Jamshid Ansari

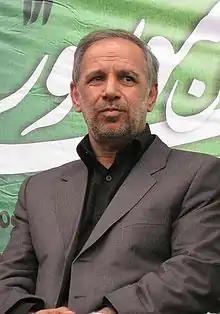
Jamshid Ansari

Jamshid Ansari (born 1955) is an Iranian reformist politician, who served as Vice President of Iran for Administrative and Recruitment Affairs from 2016 to 2021.